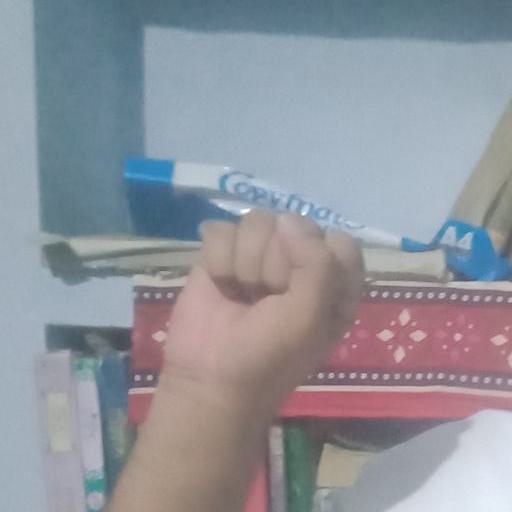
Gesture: fist